Leonid Nevzlin

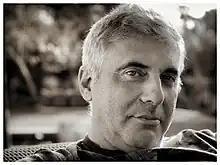
Leonid Nevzlin in 2018

Leonid Borisovich Nevzlin (born 21 September 1959) is a Russian-born Israeli businessman, investor, philanthropist, and former Russian oligarch.